Bridgewater, Massachusetts

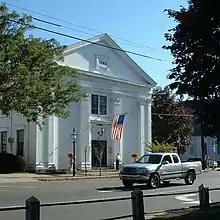
Bridgewater Town Hall

Bridgewater was formerly governed on the local level by the open town meeting form of government, led by a Board of Selectmen until January 2011. Bridgewater is now led by seven Precinct Councilors, 1 per precinct, and two "at-large councilors", with an appointed Town Manager, Assessor, Tax Collector, for a total of nine Councilors. Bridgewater is one of fourteen Massachusetts municipalities that have applied for, and been granted, city forms of government but wish to retain "The town of" in their official names. This is from the majority 'Yes' vote on Question #1 at the April 24, 2010 annual town election, to change from a five-person, elected Board of Selectmen to a nine-person, elected Town Council, and thus abolishing the Annual Town Meeting, which was held in 2010 after generations. Town facilities are located at the center of town, with the Police Department headquarters being just west of the Square along Mass. Route 104. There are two fire stations located in town, with one station located next to the college and the other station in the eastern part of town, directly behind the Town Hall. There is one U.S. Post Office branch, located just north of the town center along Mass. Route 18.